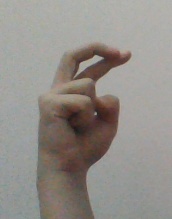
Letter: zay